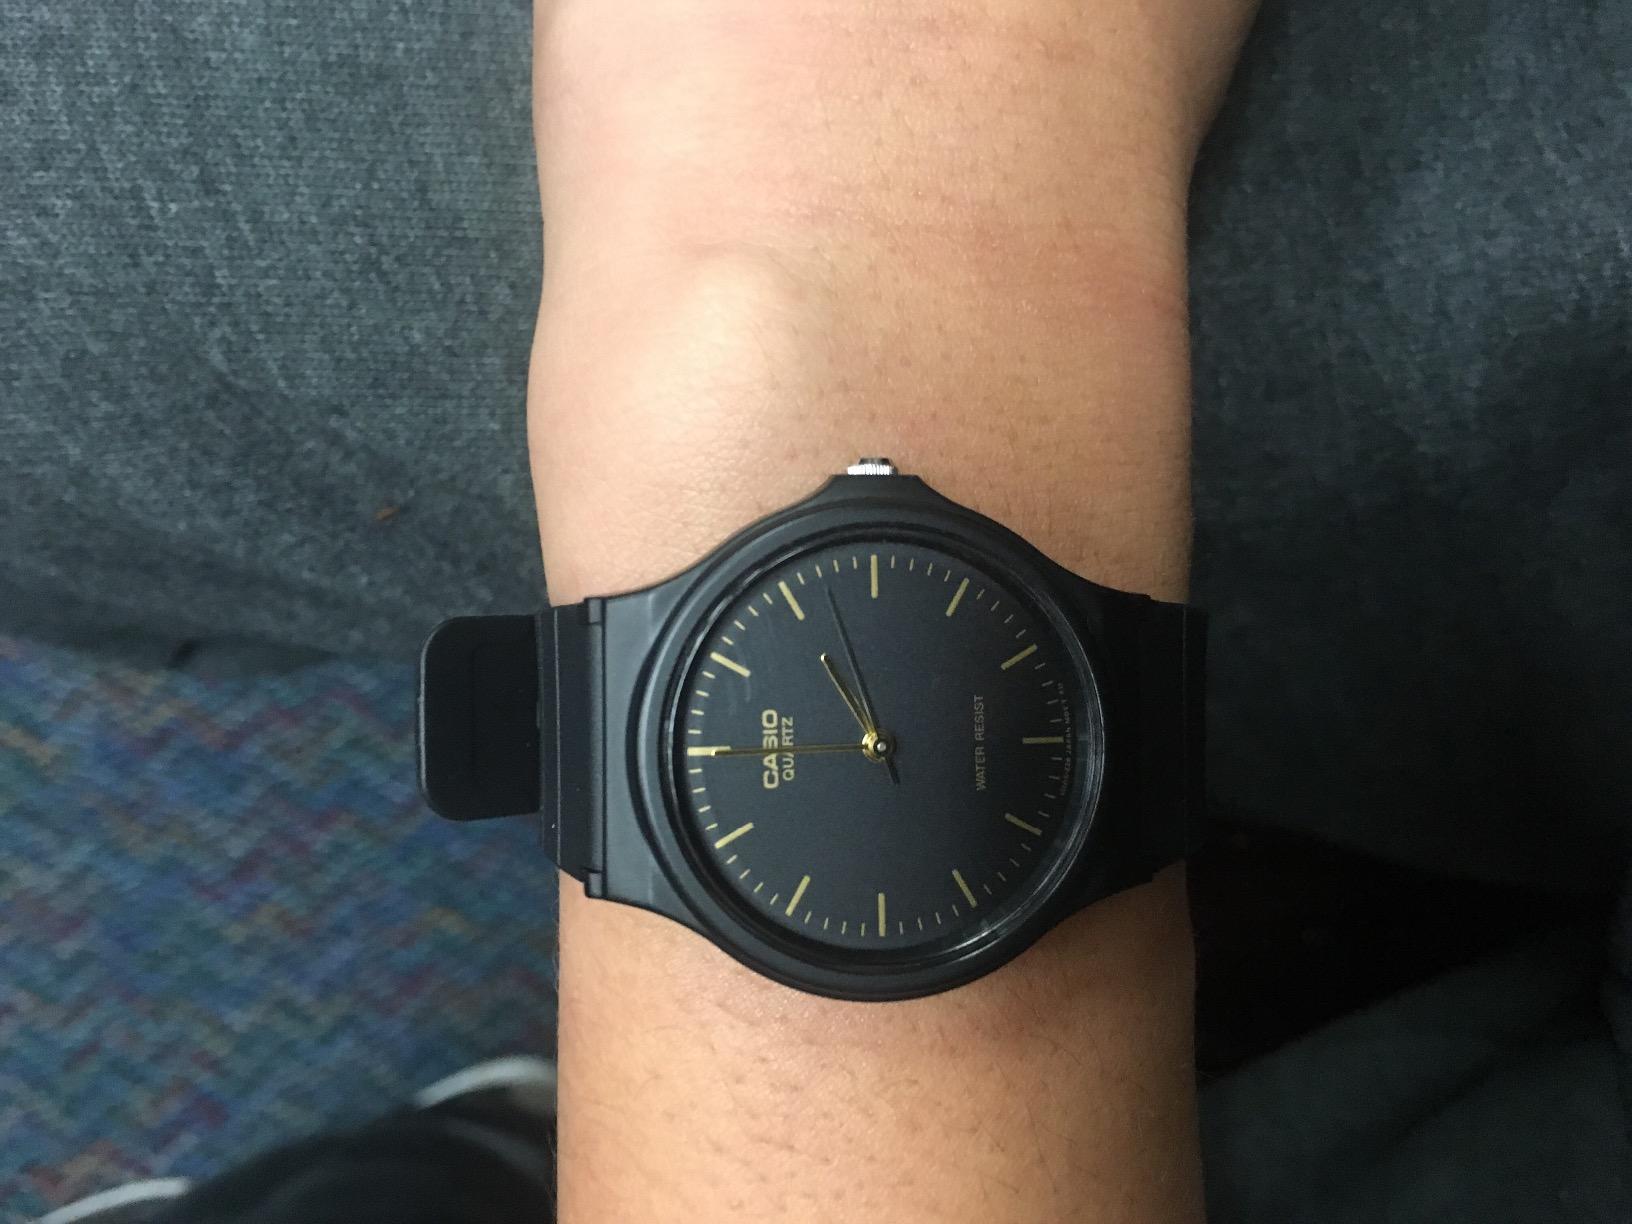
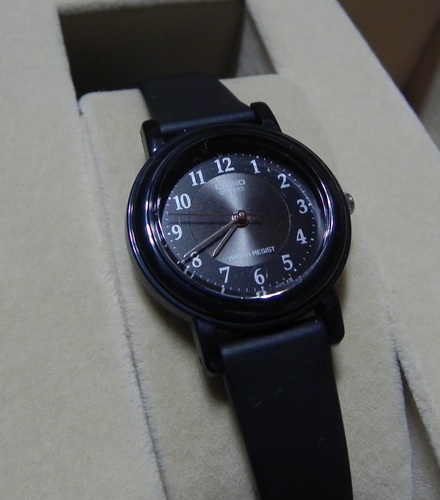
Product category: accessories_watch
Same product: no